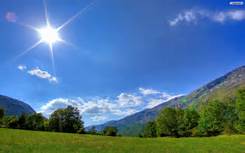
Weather: sun or clear